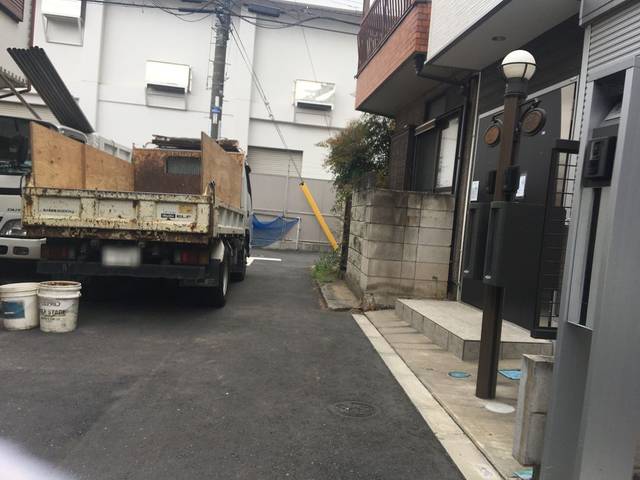
Region: Japan
Coordinates: 35.697, 139.65